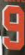
Number: 9